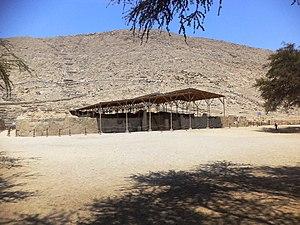
Le Complexe archéologique de Cerro Sechín, aussi appelé Sechín ou Sechín de las Estelas, est situé dans la province de Casma du département d'Áncash au Pérou, à 365 km au nord de la capitale Lima.